Fast Racing Neo

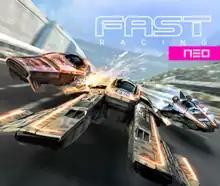

Fast Racing Neo (stylized as FAST Racing NEO) is a racing video game developed by Shin'en Multimedia and released worldwide for the Wii U in December 2015 via the Nintendo eShop, with a retail release in September 2016 in Europe and Australia only. It is the second entry in the "Fast" series, being the sequel to "Fast Racing League". It is often compared to Nintendo's "F-Zero" franchise.